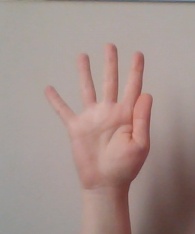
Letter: sheen